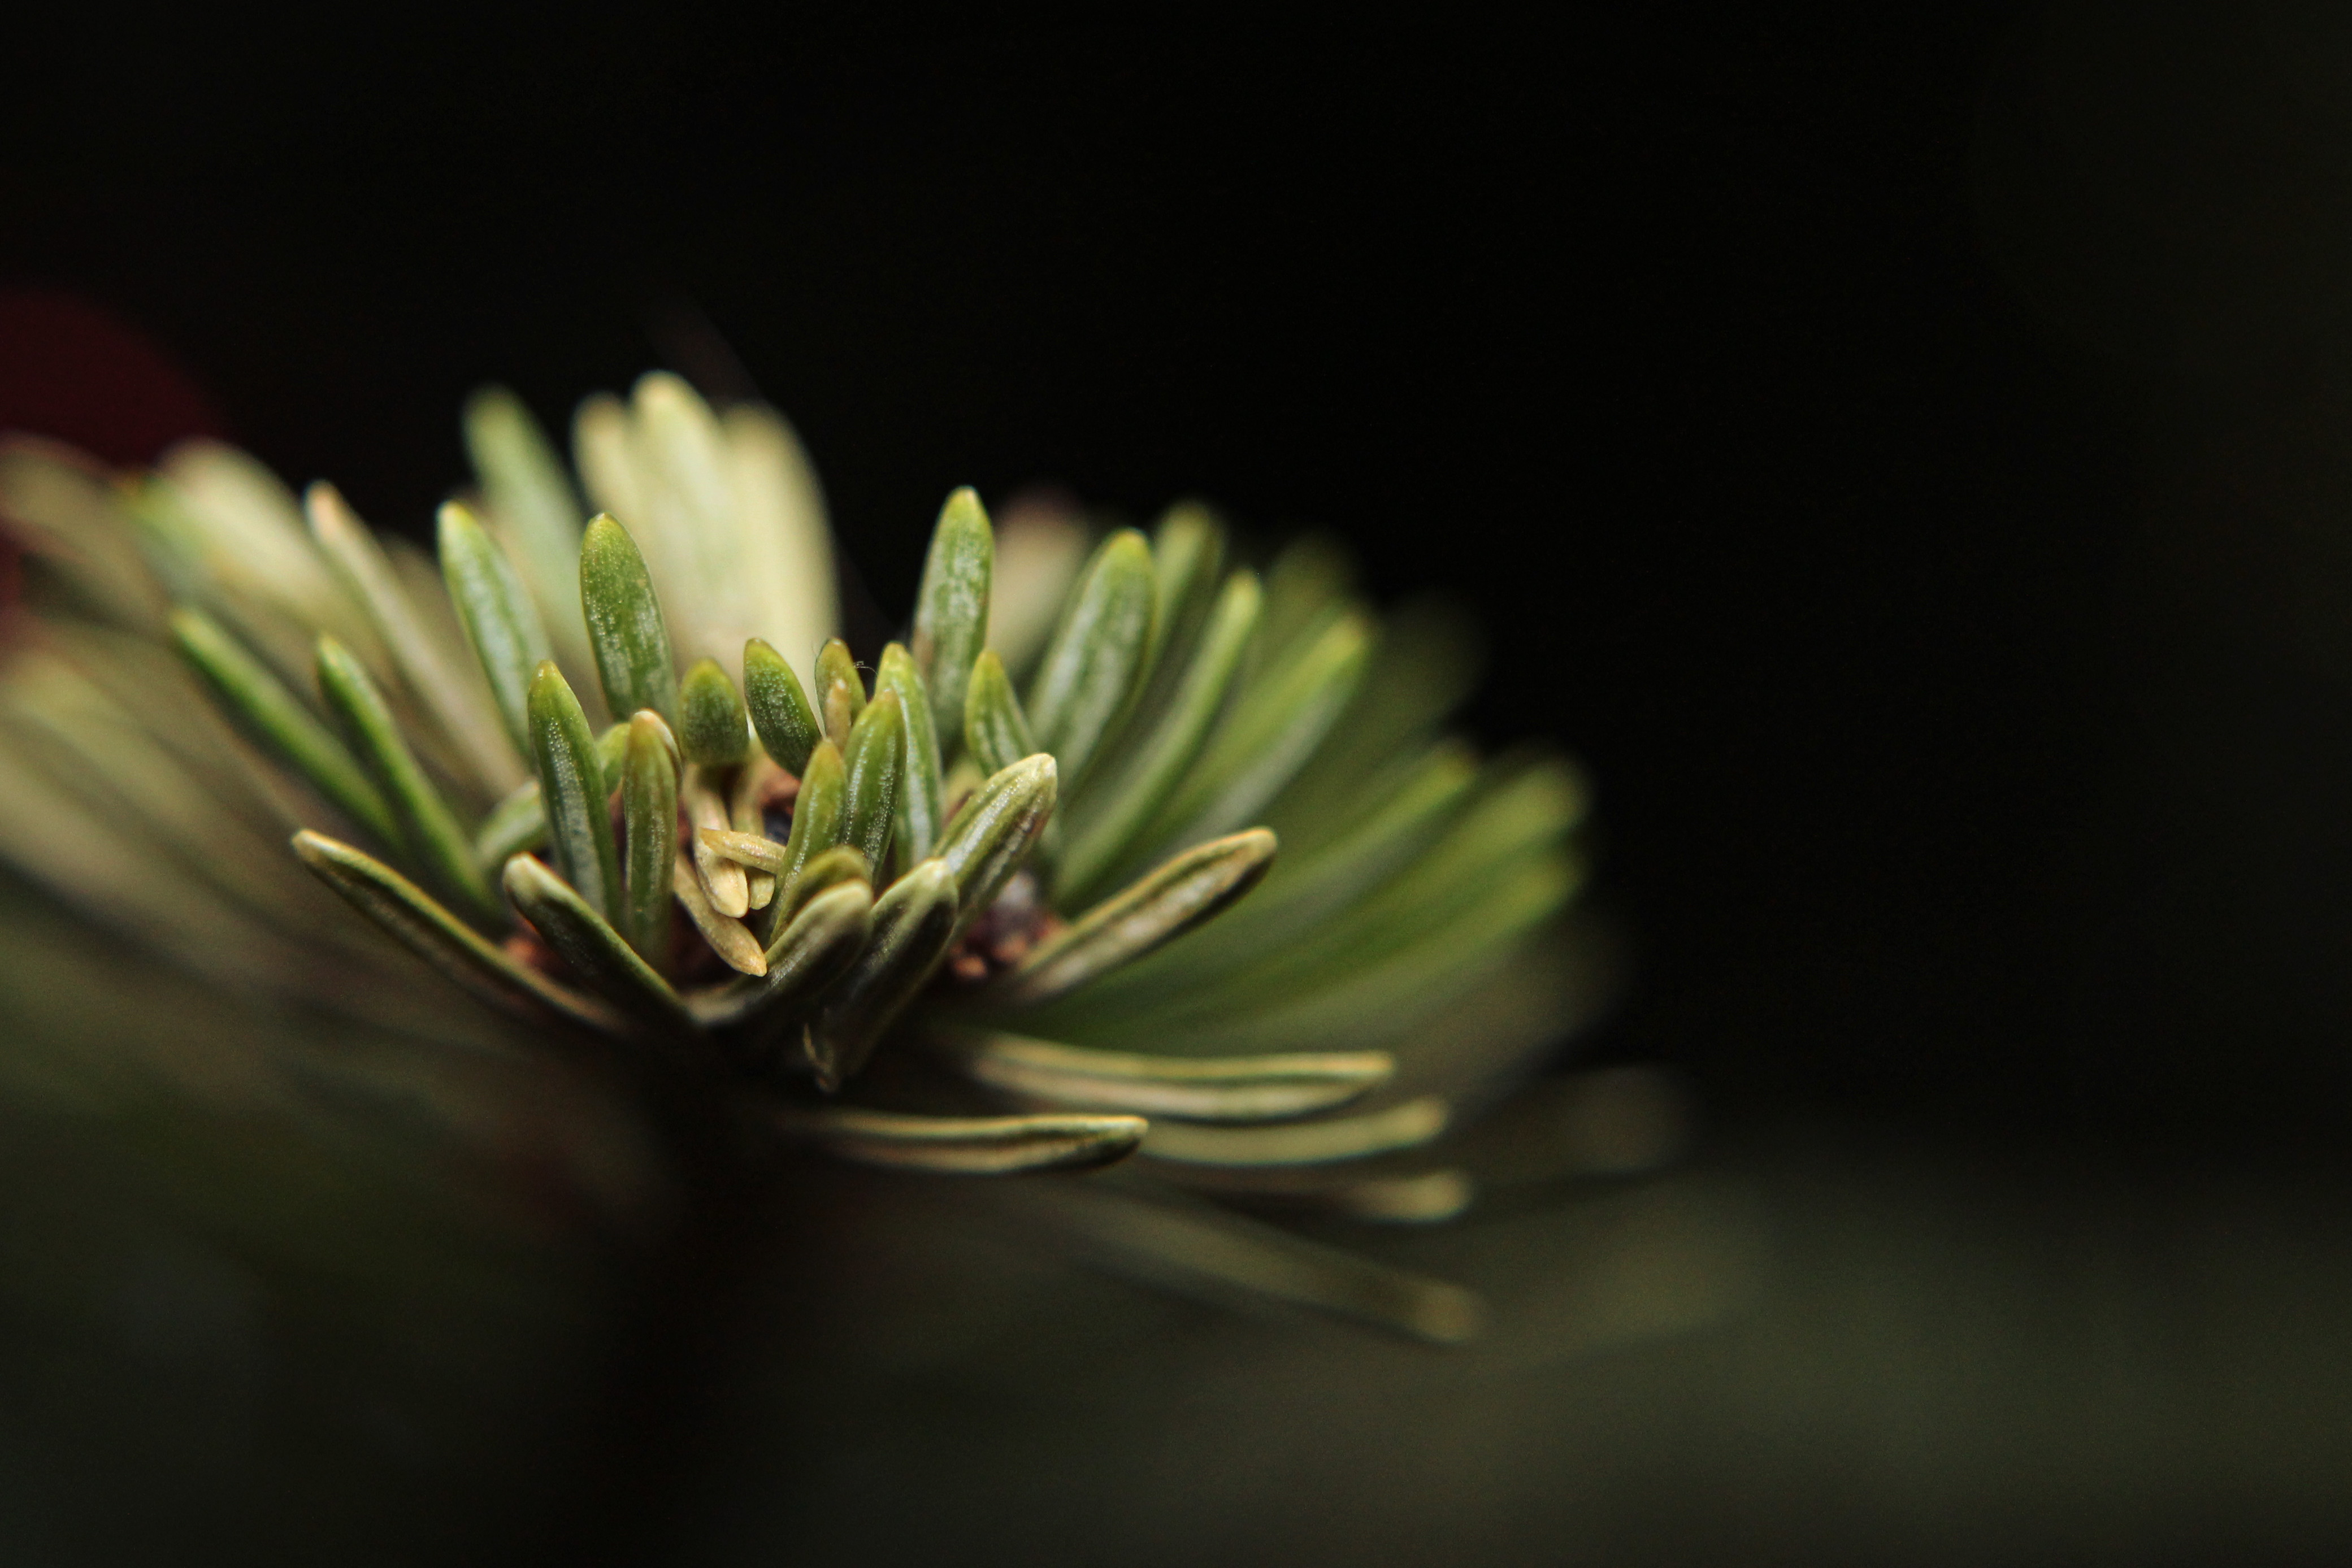
tree, nature, branch, blossom, plant, photography, leaf, flower, petal, green, botany, flora, close up, leaves, macro photography, flowering plant, plant stem, woody plant, computer wallpaper, land plant, royalty free images, Pine Tree Macro